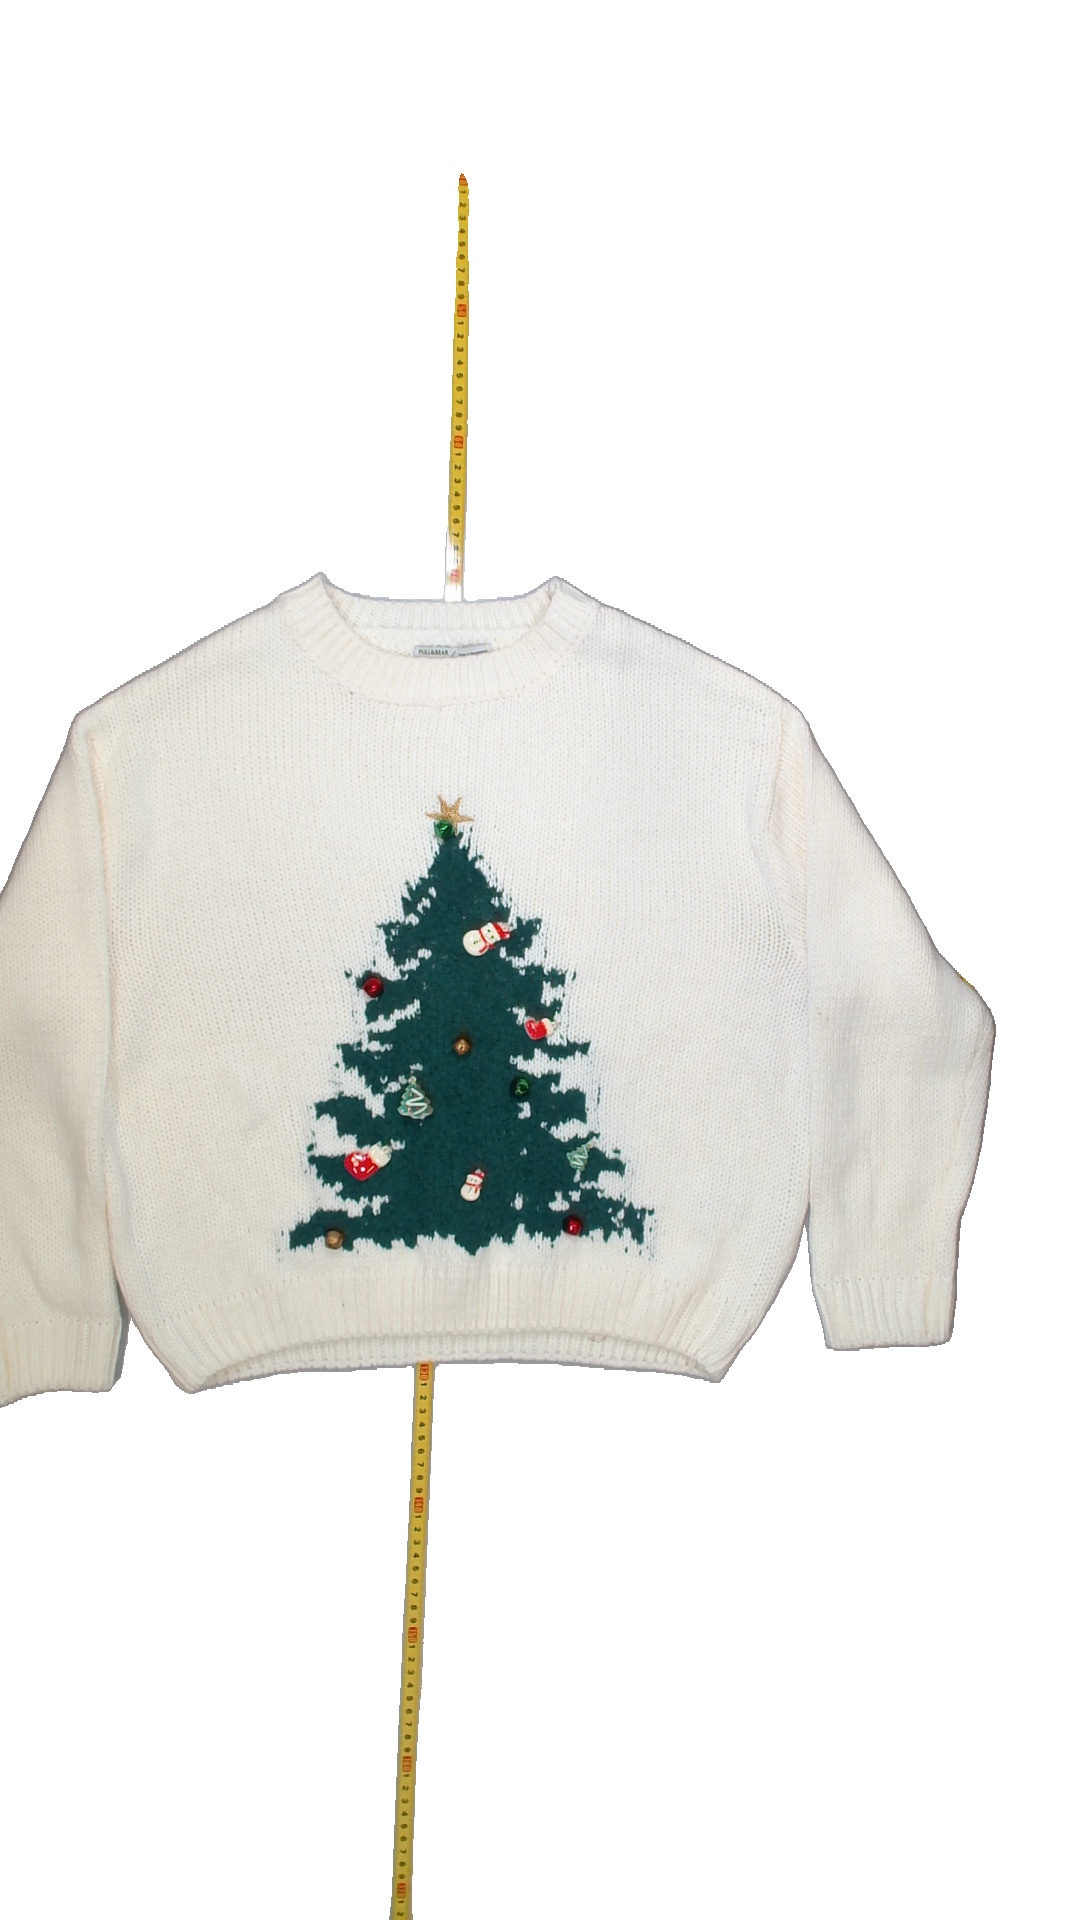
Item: Sweater (Ladies)
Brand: Pull And Bear
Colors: White
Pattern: Logo print
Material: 100%acryl
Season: Winter
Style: No trend
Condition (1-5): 4
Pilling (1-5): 4
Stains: No
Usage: Reuse
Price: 50-100